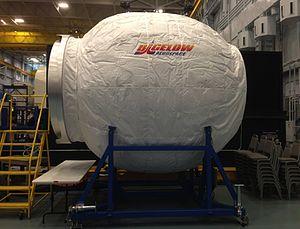
Le tableau suivant donne la chronologie d'assemblage des principaux composants de la Station spatiale internationale. Les composants en gras indiquent les éléments déjà en place sur la station. Les composants futurs proviennent de la liste de la NASA Assembly Sequence Revision H. Les dates sont correctes au 25 février 2011.
BEAM est un module habitable expérimental développé pour la Station spatiale internationale qui doit permettre de tester la technique de l'habitat spatial gonflable. Le module, dont le volume interne pressurisé une fois déployé est de 16 m³, est amarré à la station spatiale en avril 2016 et il sera testé durant 2 ans. Cette expérience développée par la société Bigelow Aerospace pour le compte de la NASA en exploitant des technologies mises au point pour le projet TransHab doit permettre à l'agence spatiale américaine d'accroître sa maîtrise technologique de ce mode de construction qui permet une réduction de masse et donc de coût de lancement.
Cette page présente la chronologie des événements qui se sont produits durant l'année 2016 dans le domaine de l'astronautique.